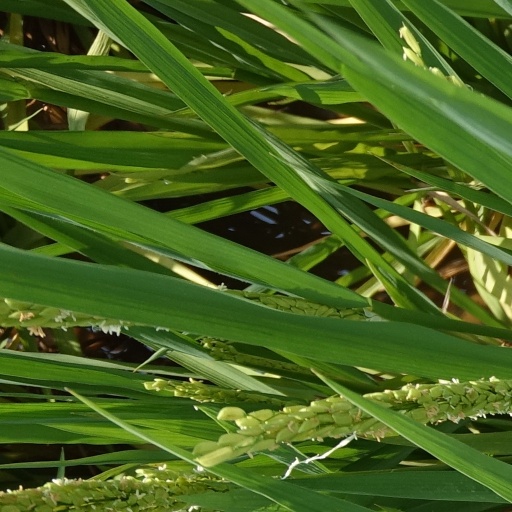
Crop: rice